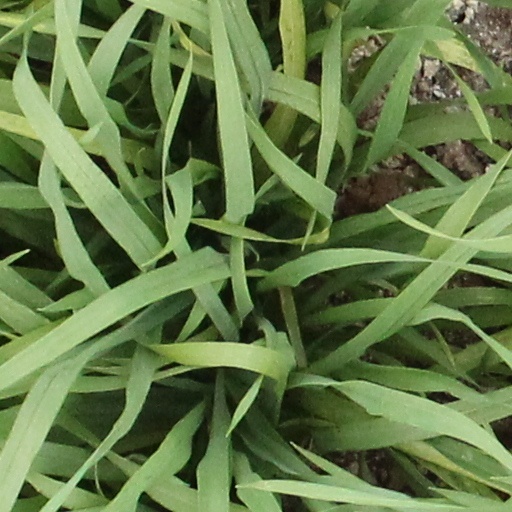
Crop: wheat